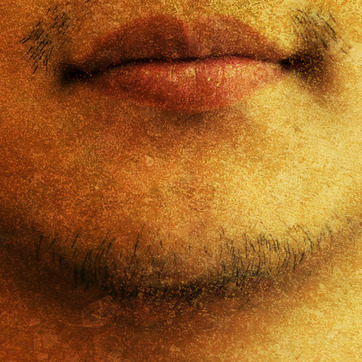
Material: skin